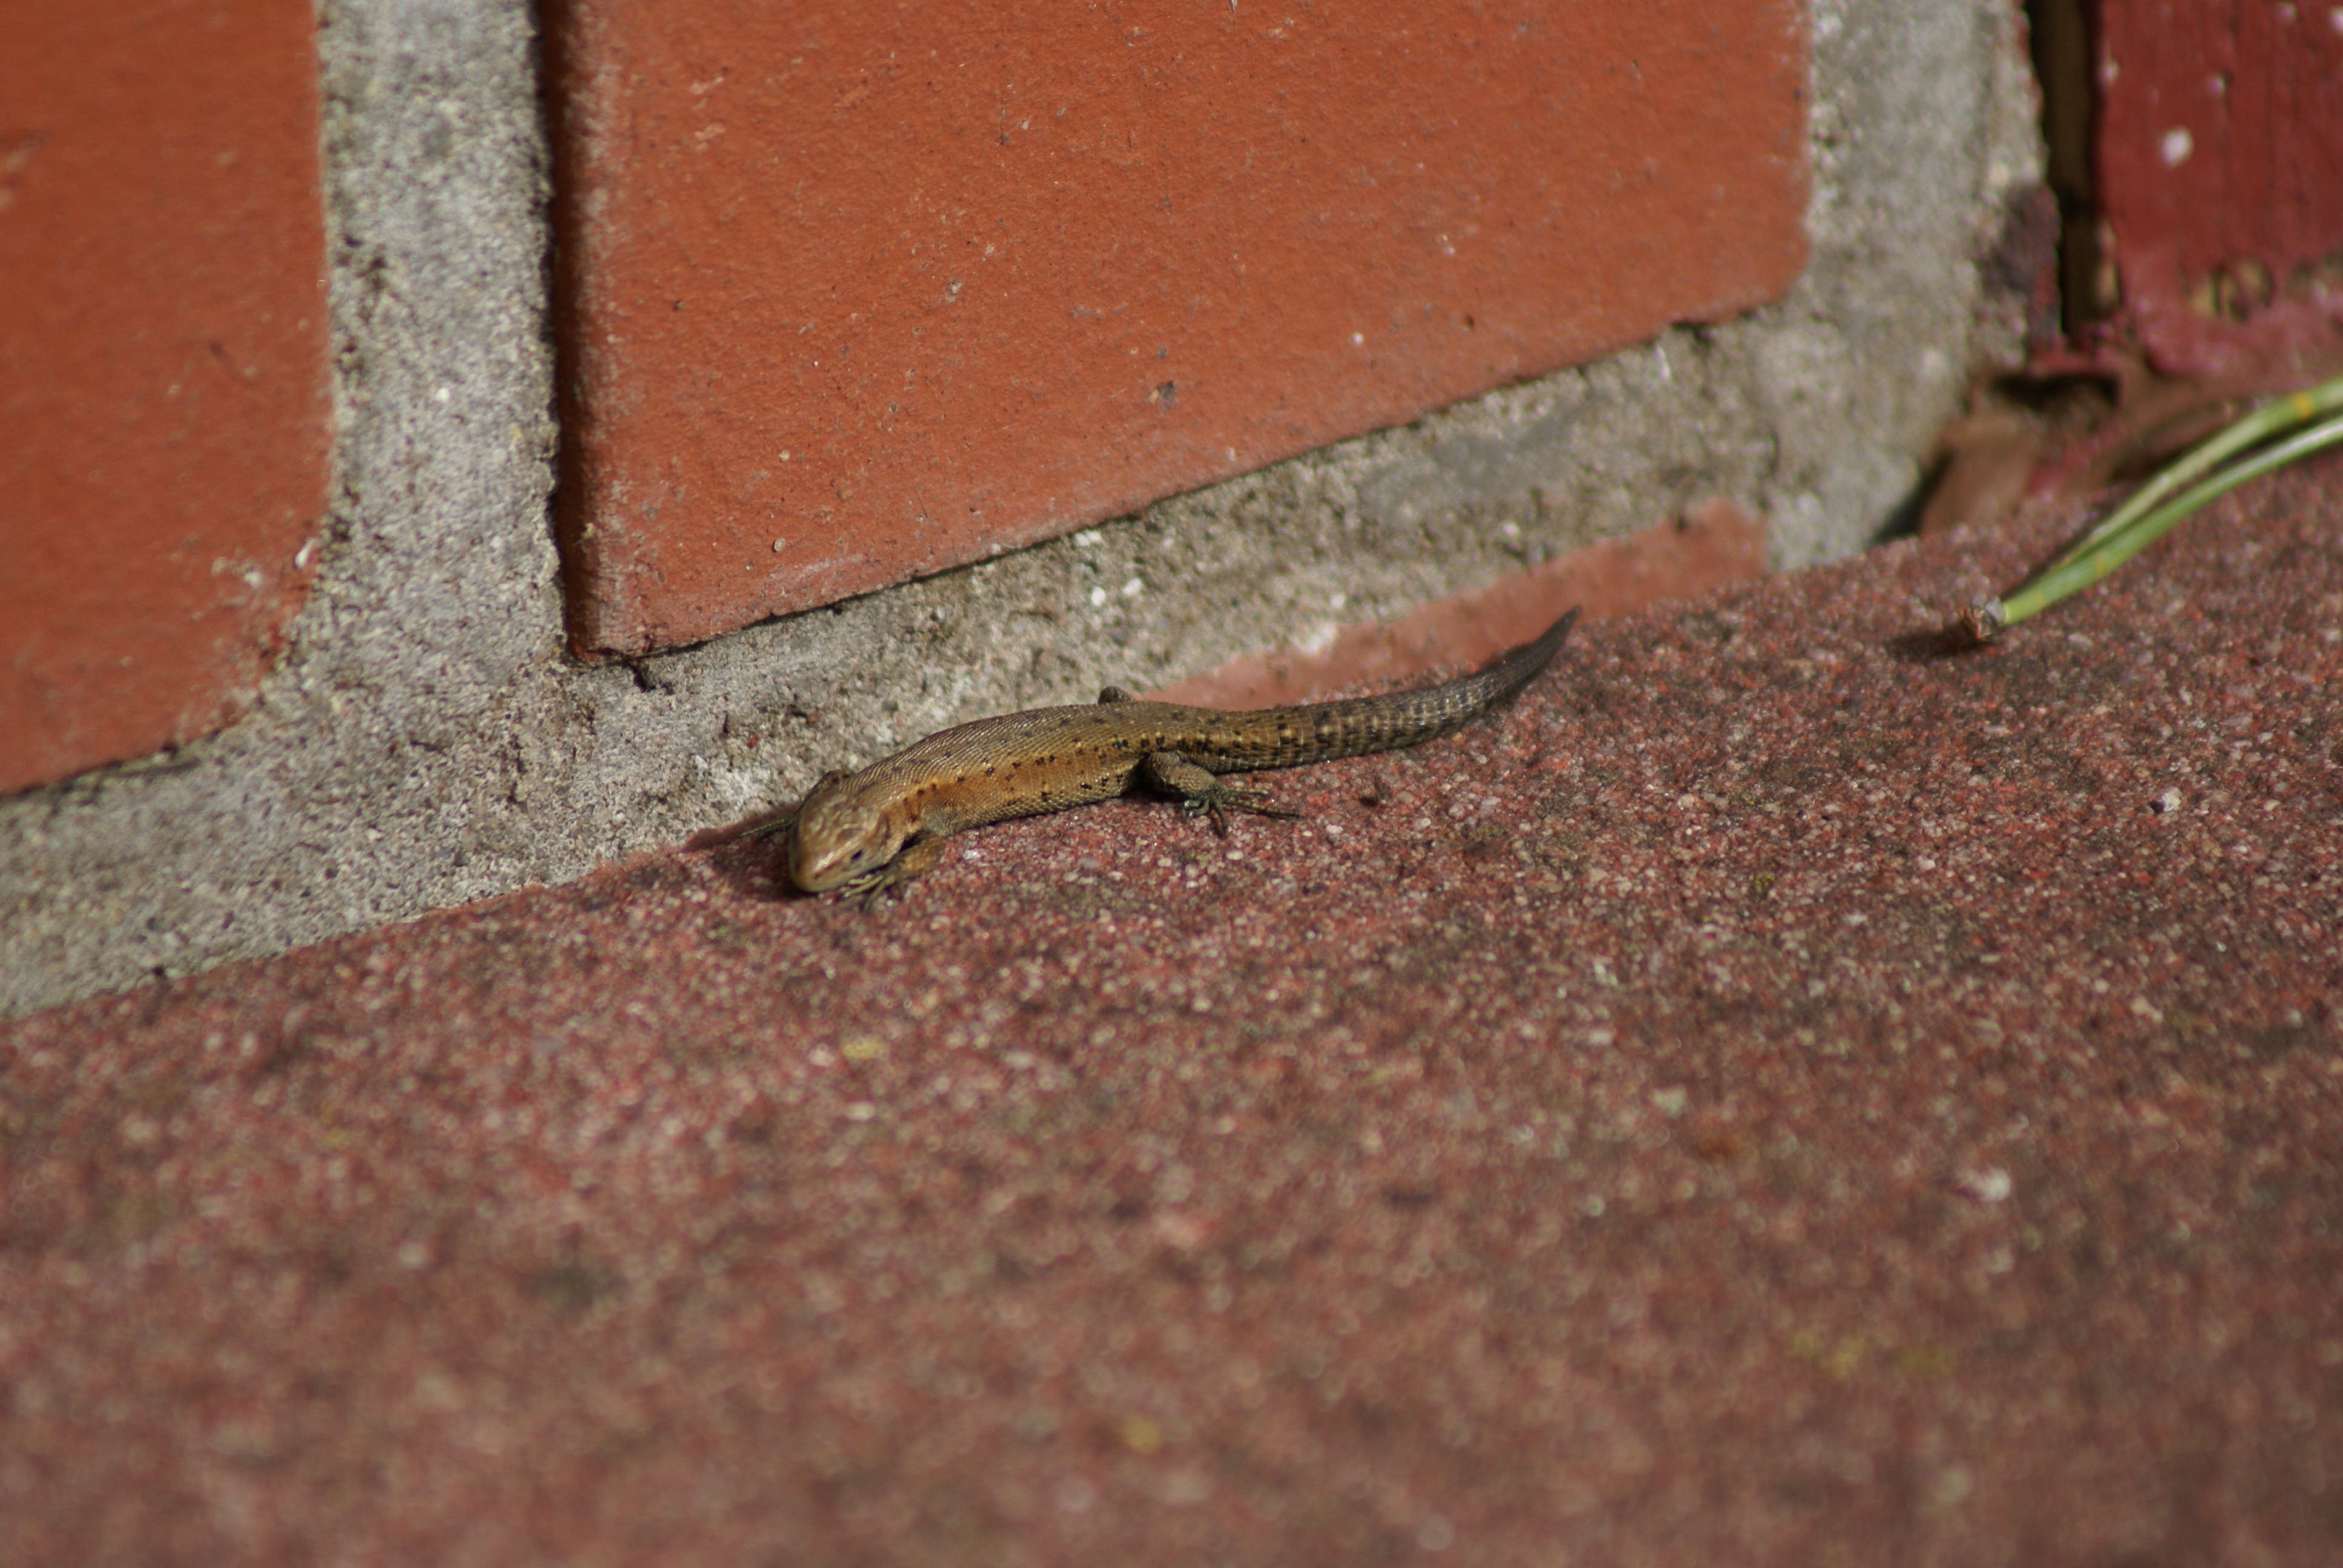
nature, soil, reptile, fauna, lizard, scaled reptile